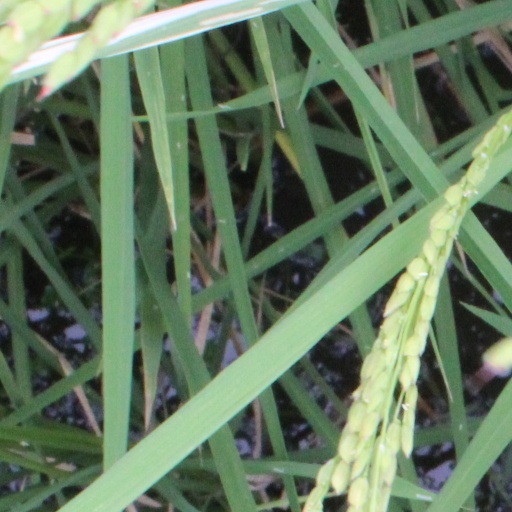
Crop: rice